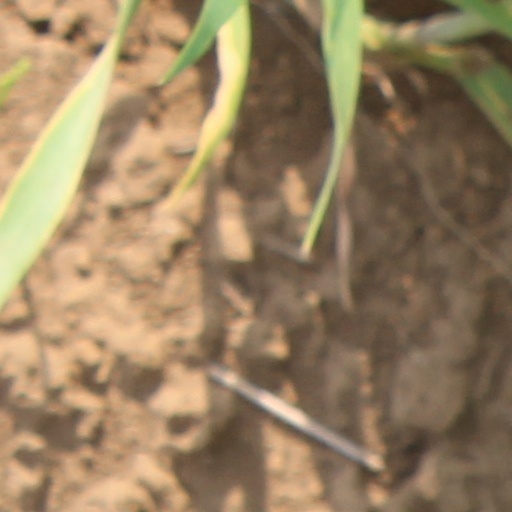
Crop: wheat